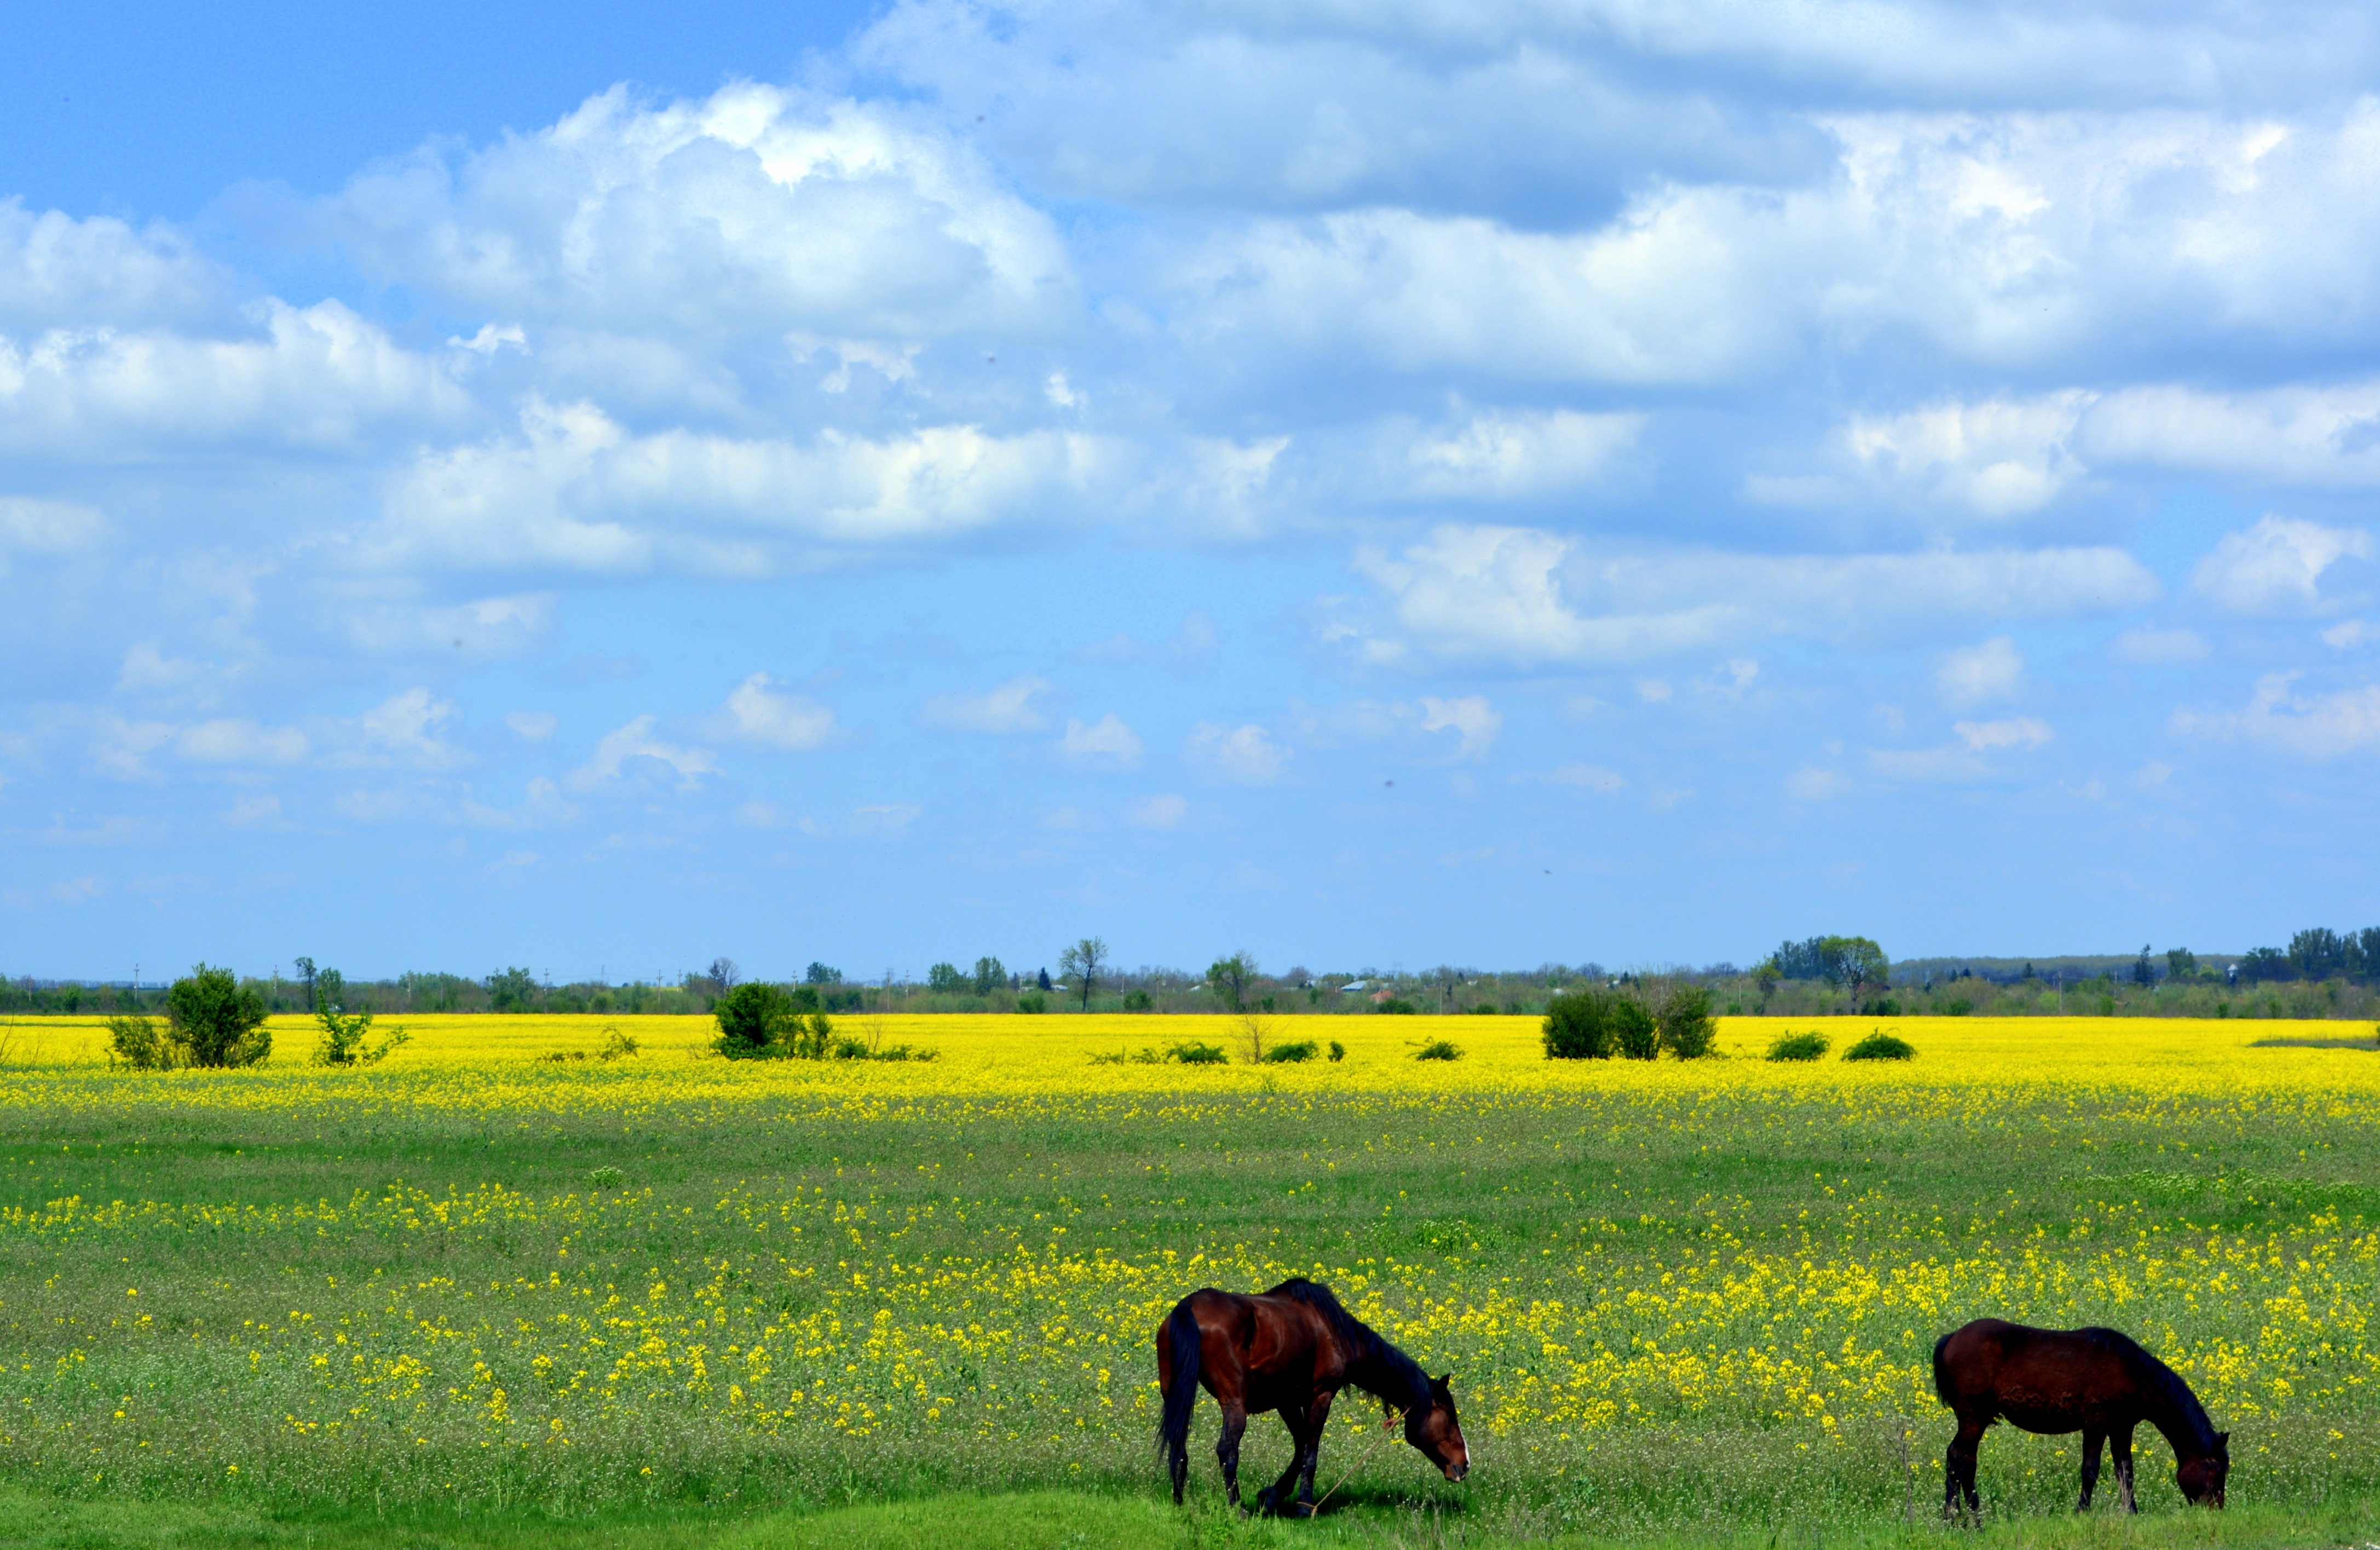
landscape, nature, grass, sky, field, meadow, prairie, flower, pet, herd, pasture, grazing, horse, yellow, agriculture, savanna, plain, rapeseed, flowers, grassland, wildflowers, habitat, ecosystem, steppe, rural area, natural environment, geographical feature, grass family, cattle like mammal